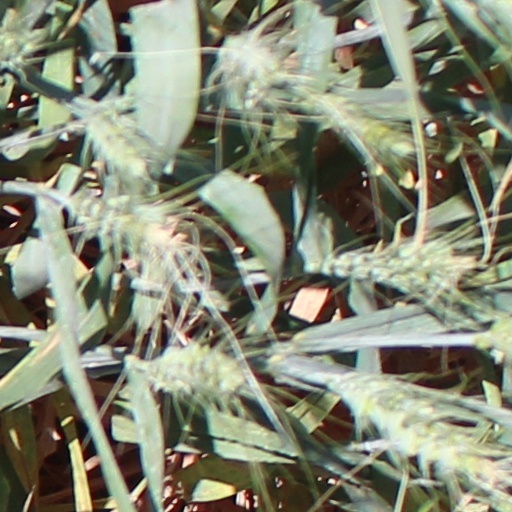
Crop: wheat